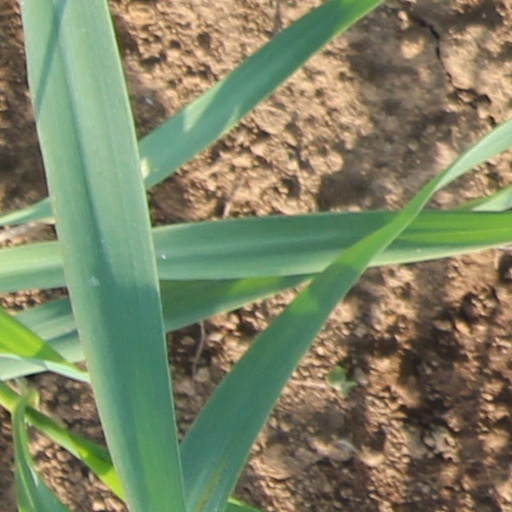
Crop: wheat